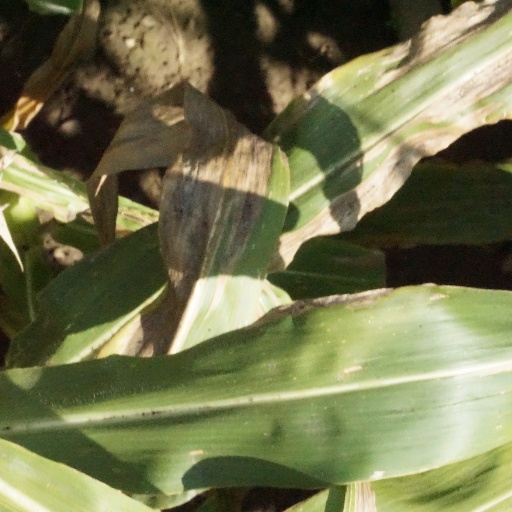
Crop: maize; corn